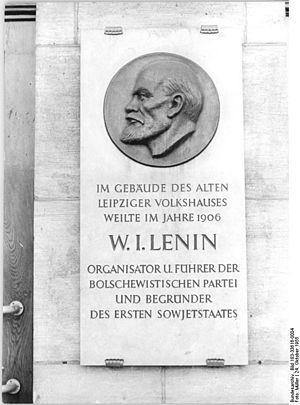
Vladimir Ilitch Oulianov, dit Lénine, né à Simbirsk le 10 avril 1870 et mort à Vichnie Gorki le 21 janvier 1924, est un révolutionnaire communiste, théoricien politique et homme d'État russe.